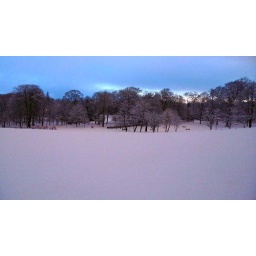
shot in the dark (ish). all light is streetlight bounce from snow clouds